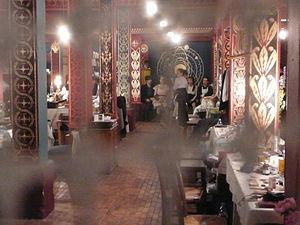
Les Naufragés du Fol Espoir est un spectacle créé collectivement en 2010 à La Cartoucherie de Vincennes par la troupe du Théâtre du Soleil. Mis en scène par Ariane Mnouchkine, le texte en est partiellement écrit par Hélène Cixous et « librement inspiré d’un roman posthume de Jules Verne ».